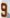
Number: 9